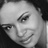
Emotion: happy